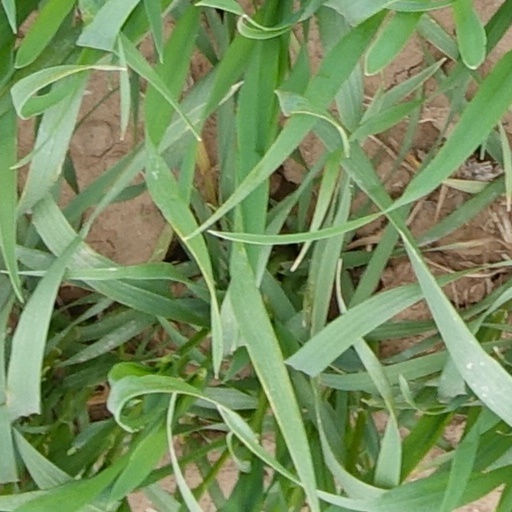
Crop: wheat